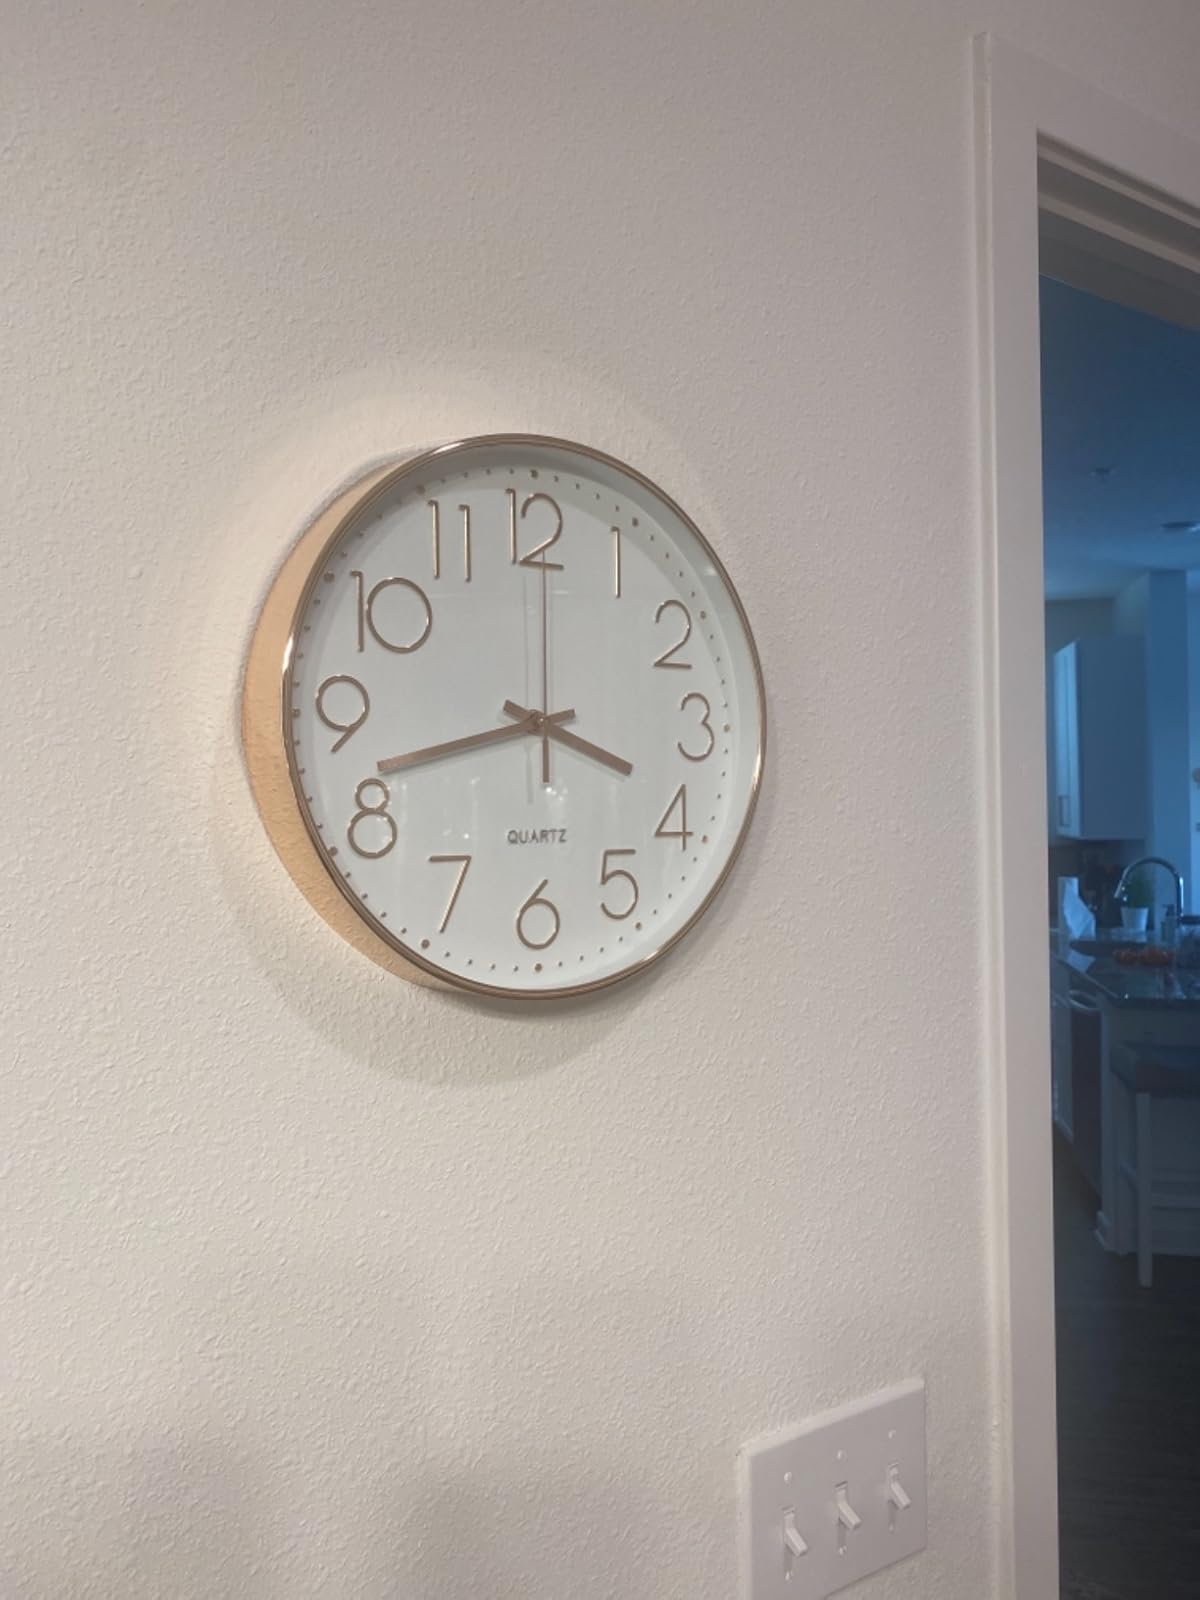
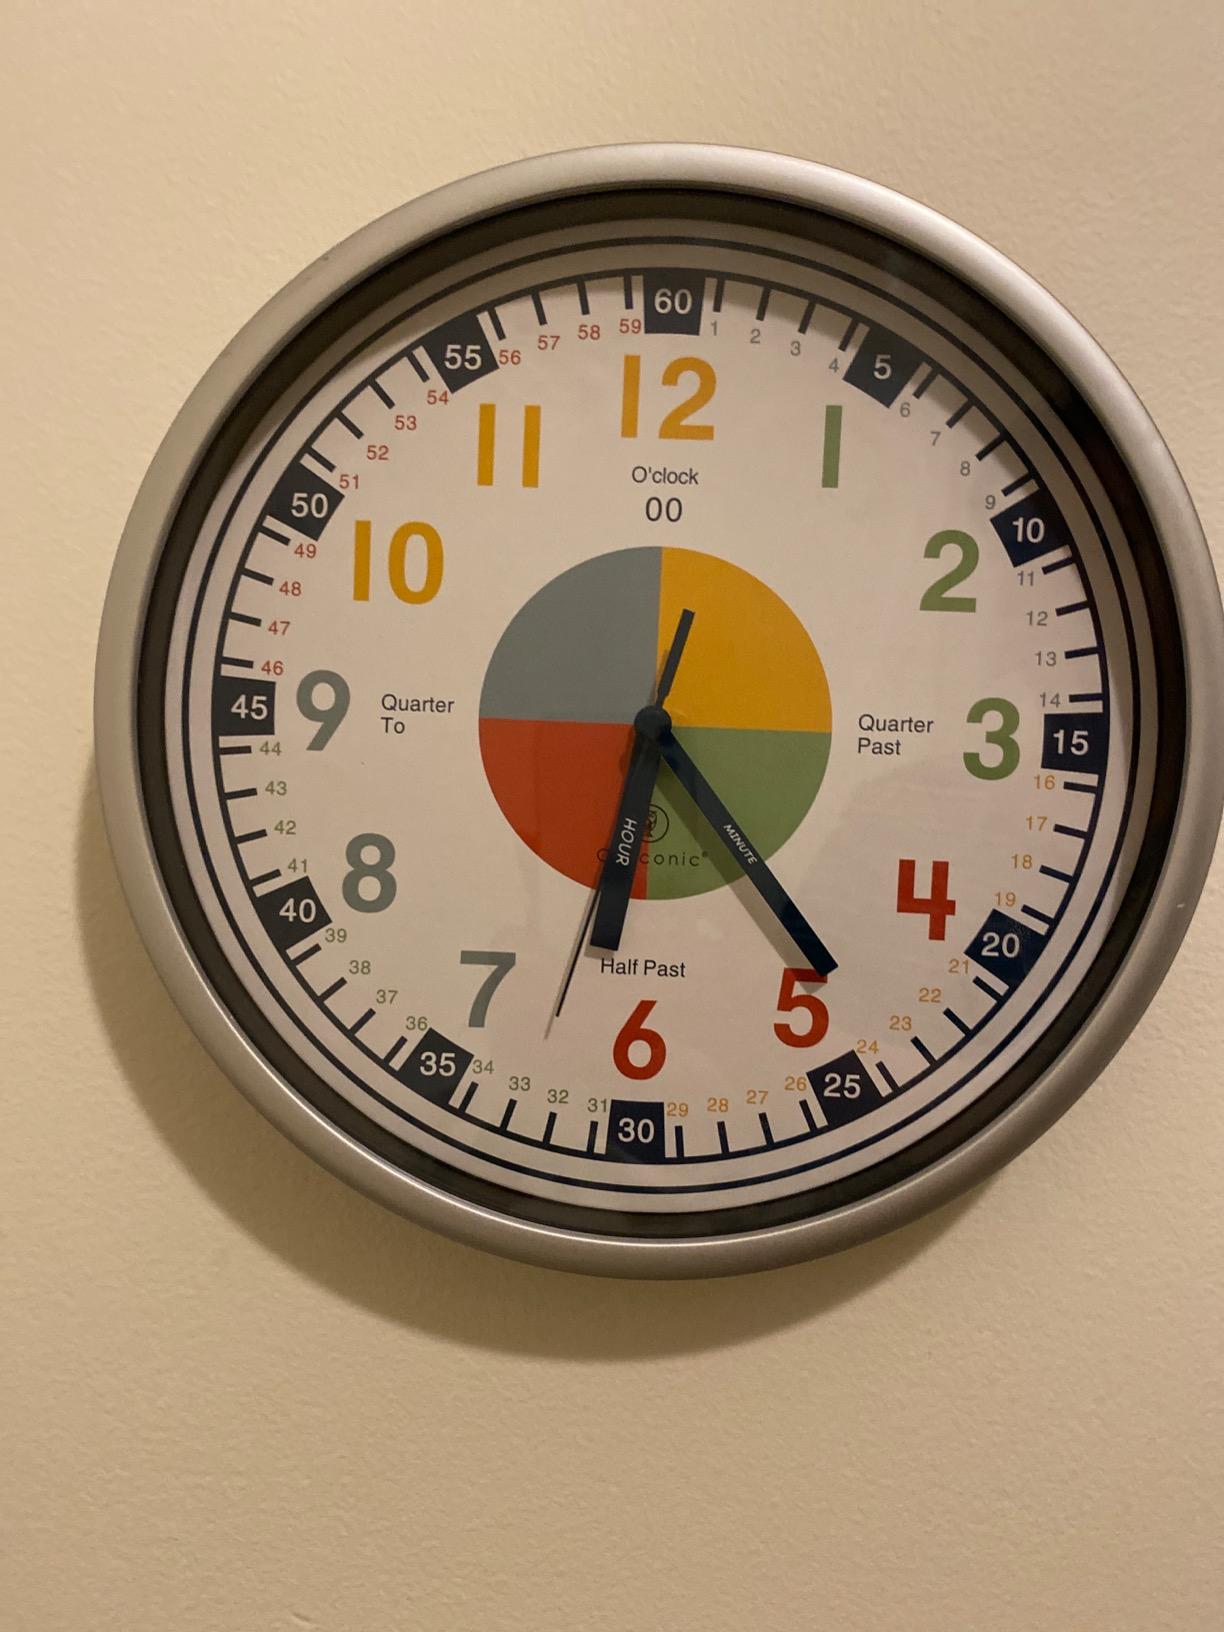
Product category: clock
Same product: no